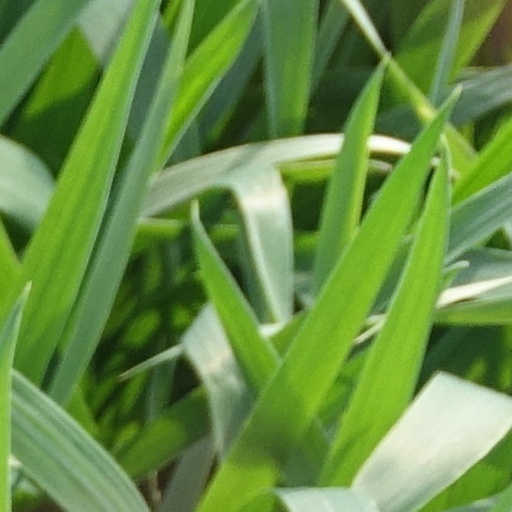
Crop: wheat